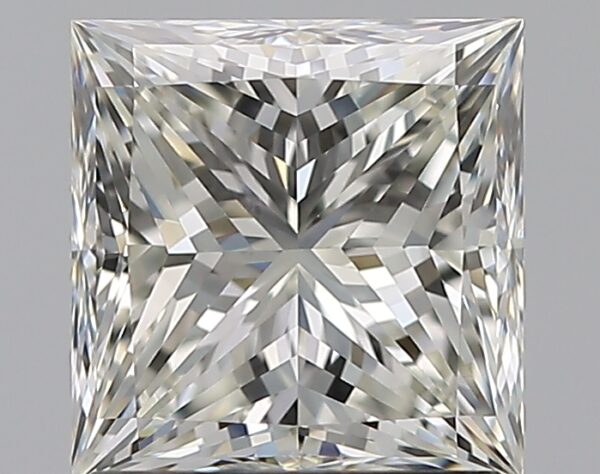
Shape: princess
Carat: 1.7
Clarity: VS1
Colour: J
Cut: EX
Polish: EX
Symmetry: EX
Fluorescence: F
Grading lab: GIA
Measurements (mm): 6.52 x 6.37 x 4.7